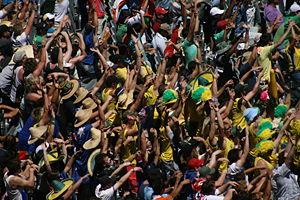
Le sport australien est populaire et répandu. Le nombre de participations et de spectateurs est plus élevé que dans les autres pays, en comparaison avec la densité de la population. On en voit la preuve lors des Jeux olympiques et lors des Jeux du Commonwealth, mais aussi dans les autres évènements sportifs internationaux, particulièrement dans les sports d'eau et les sports collectifs. Le climat et l'économie australienne permettent en effet aux Australiens d'avoir des conditions idéales pour participer à de nombreux sports, mais aussi pour aller les voir en tant que spectateur.